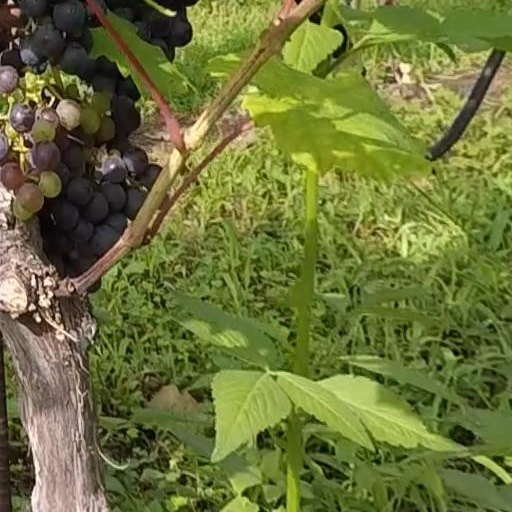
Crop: grape